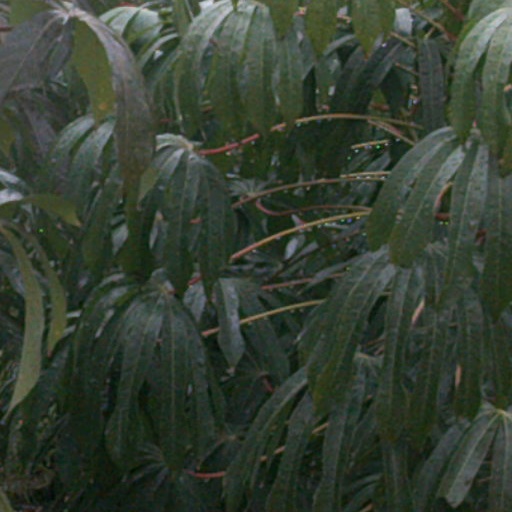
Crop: cassava